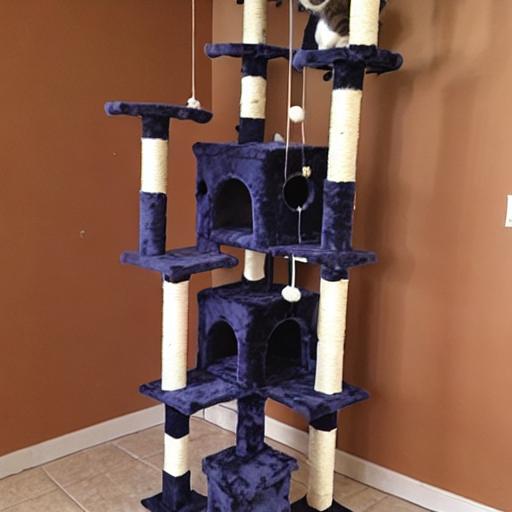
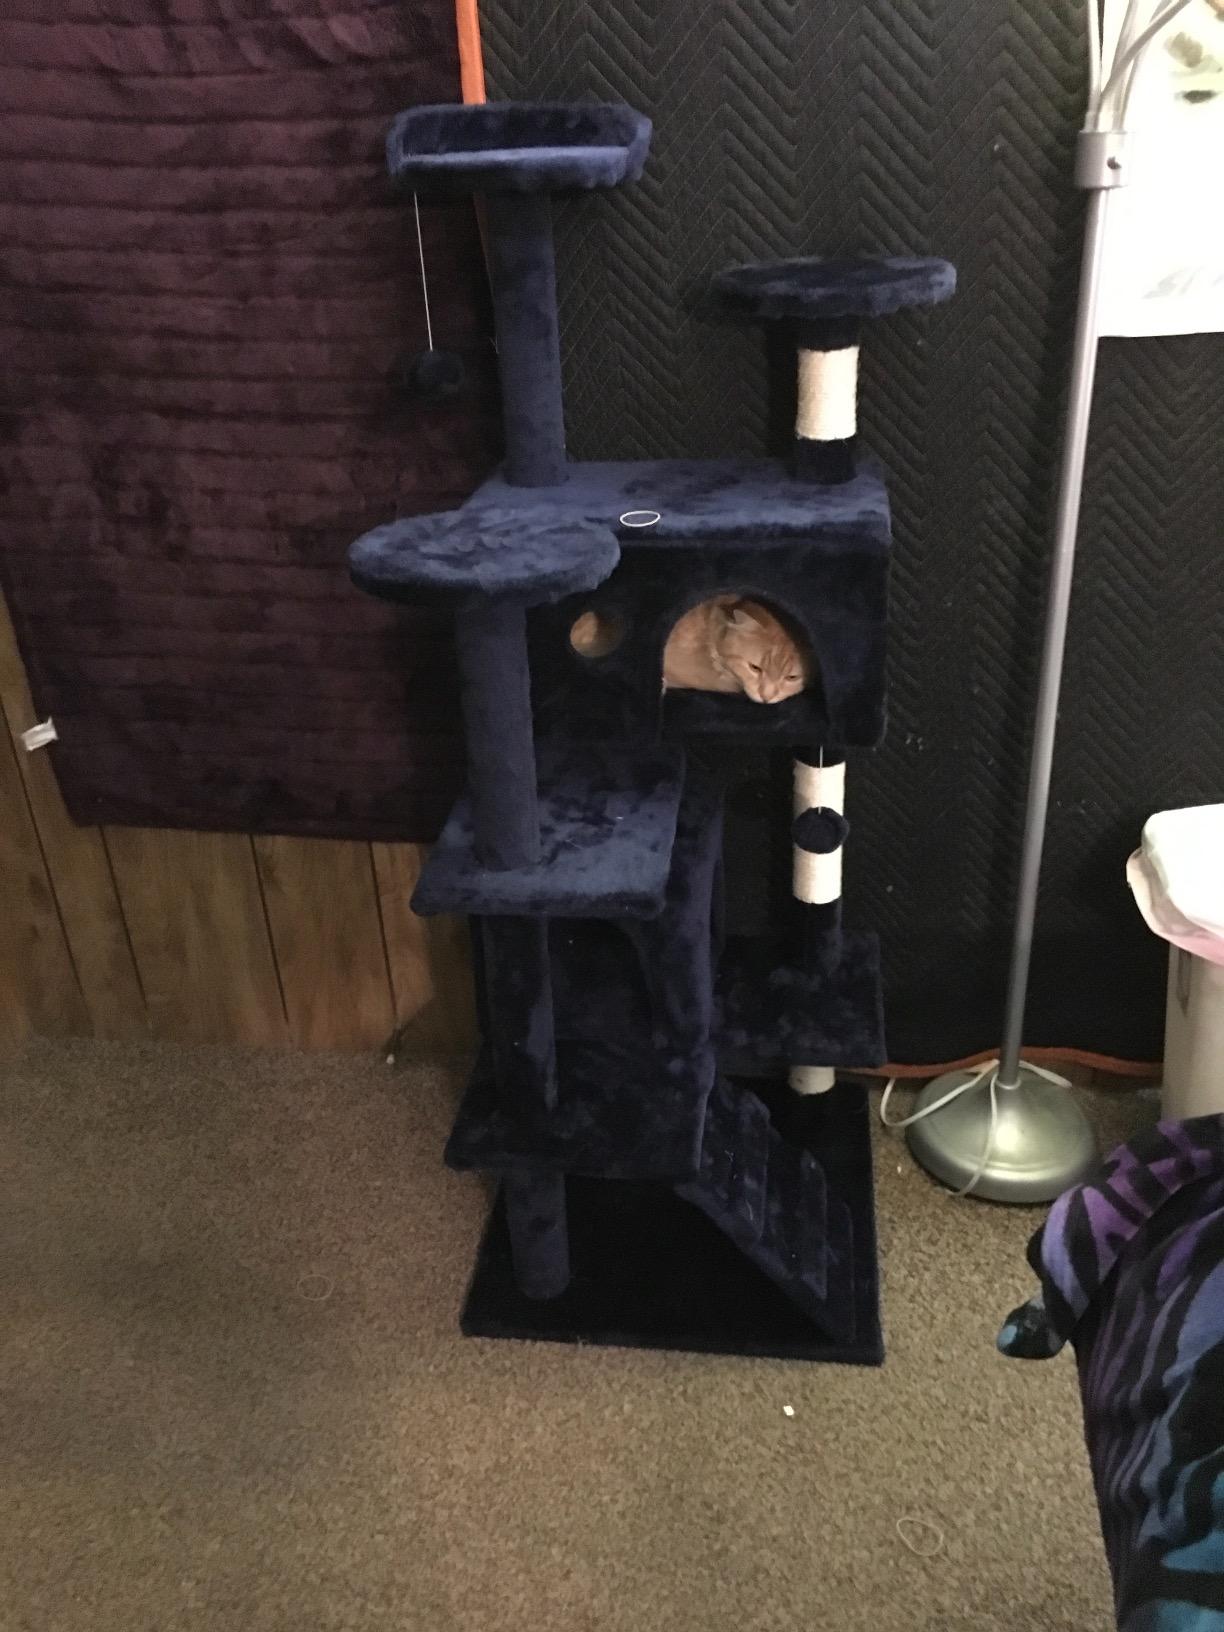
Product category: items_cat tree
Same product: no